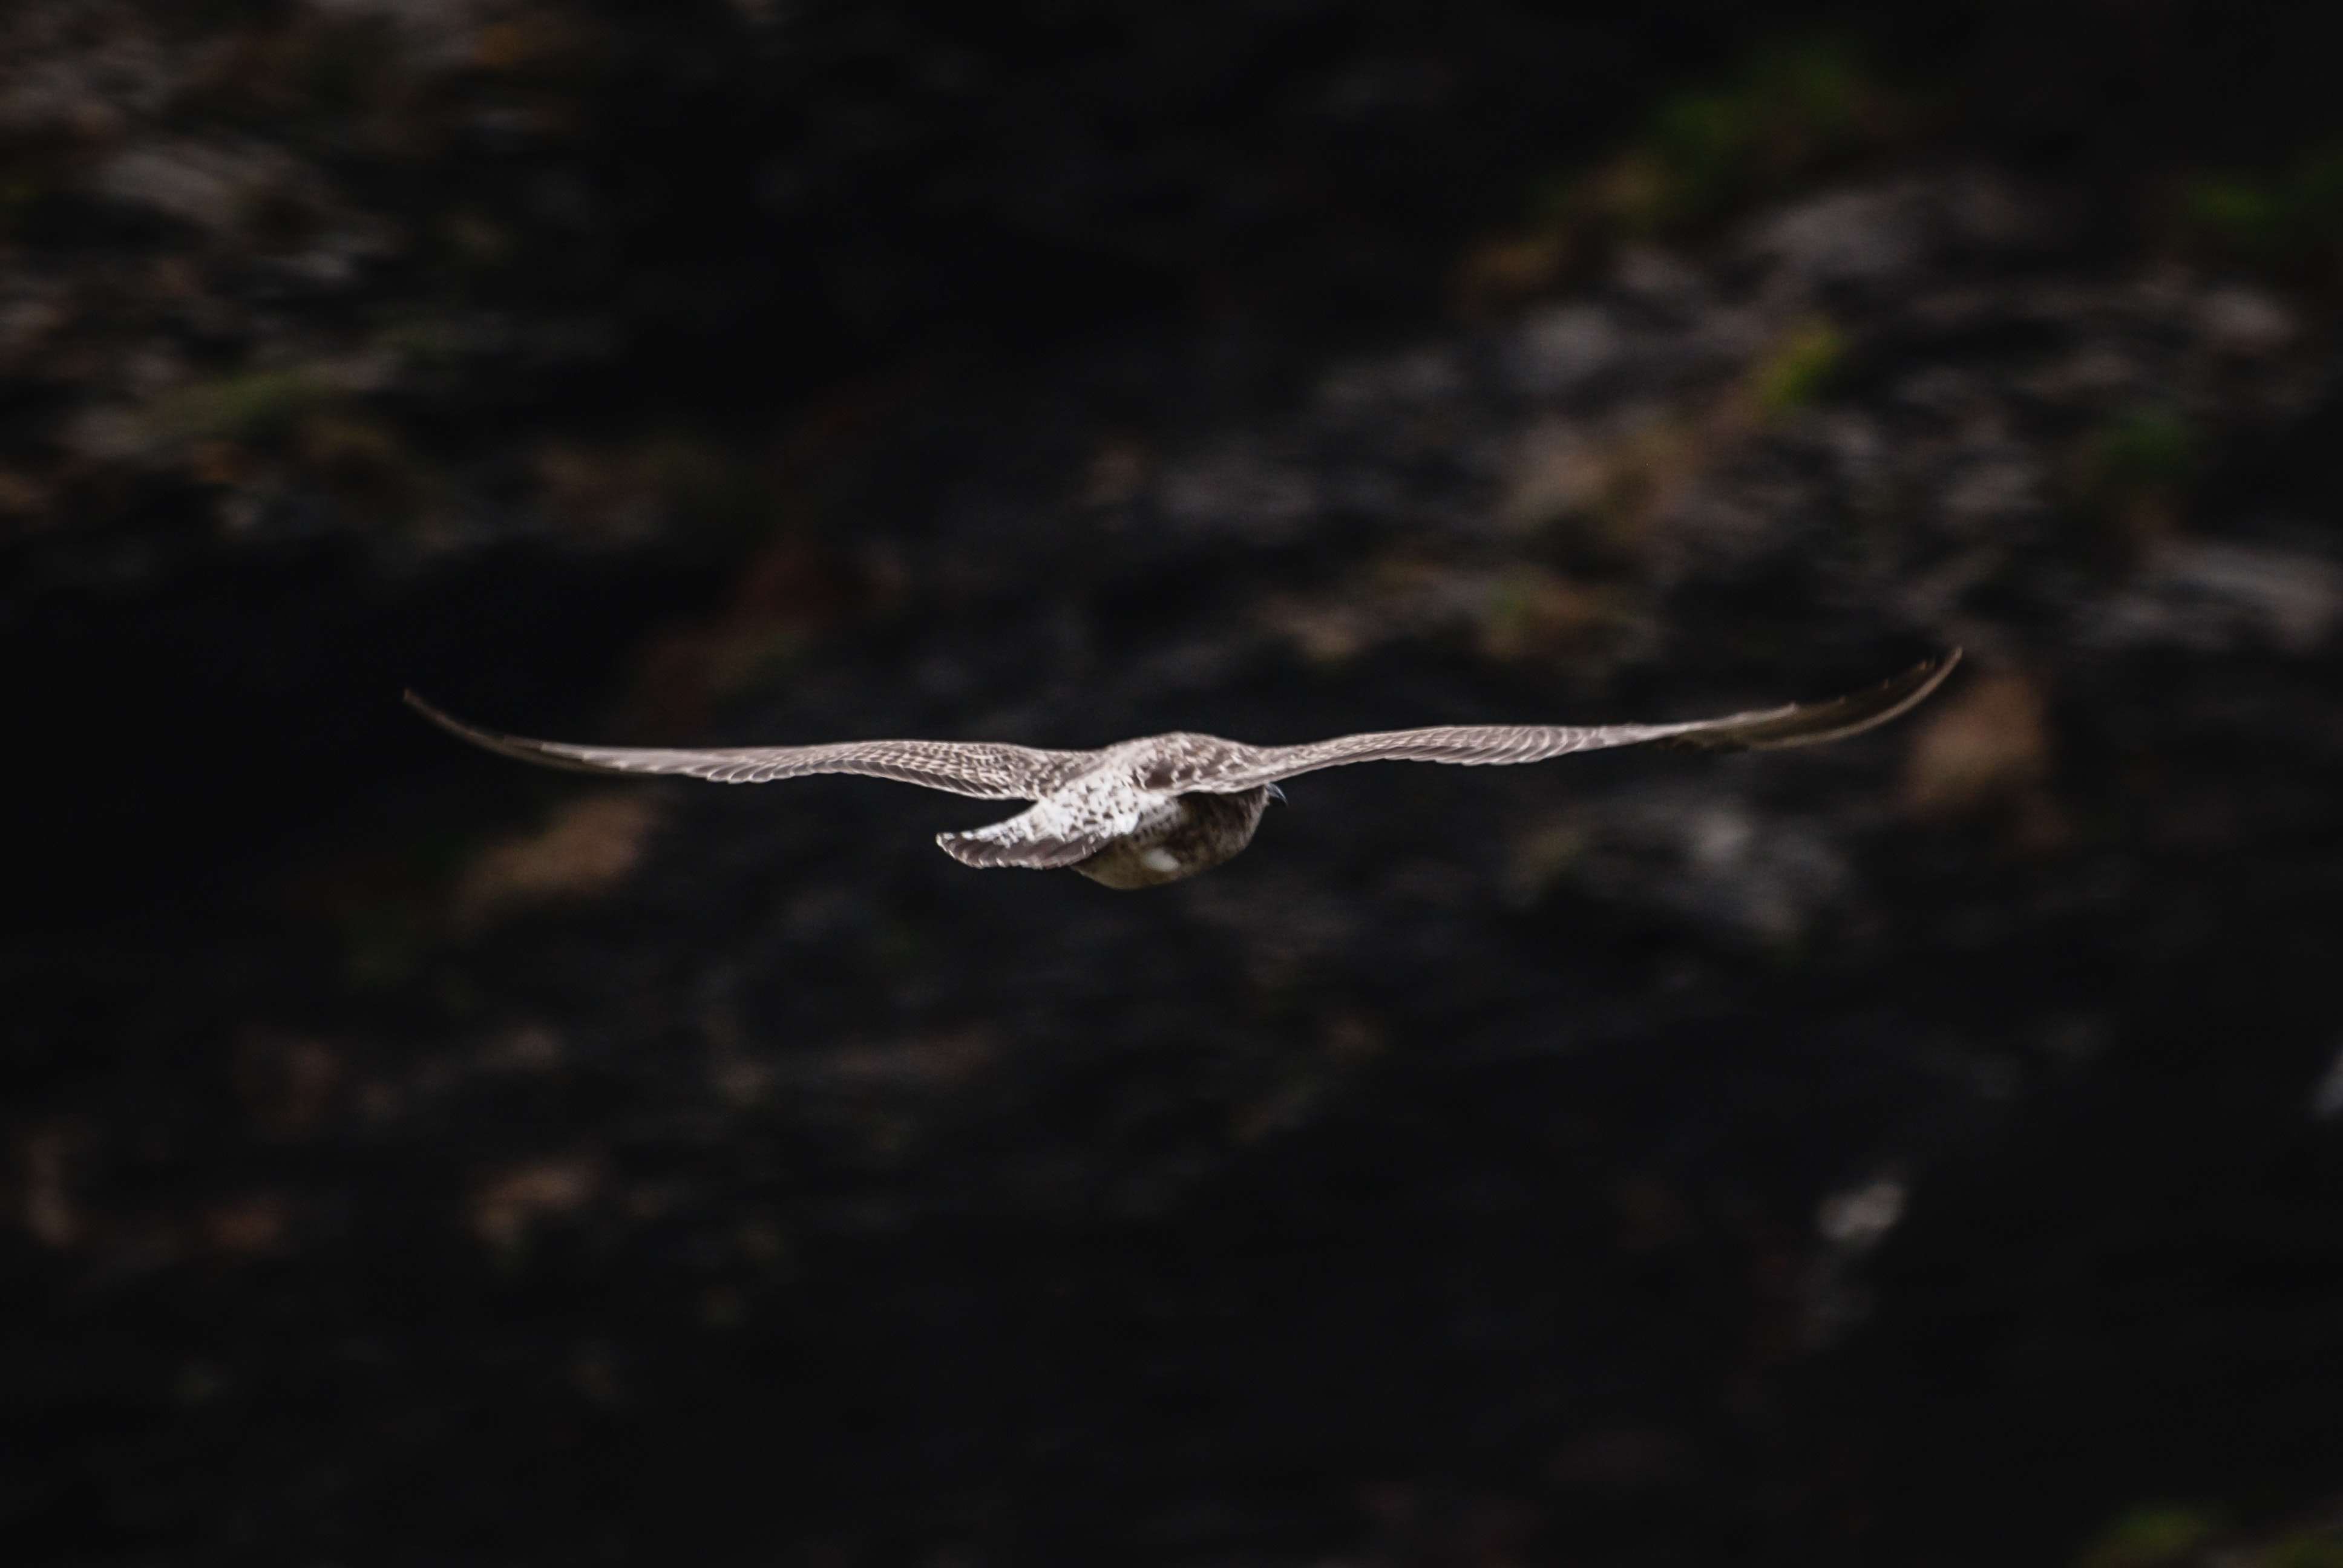
wildlife, sky, leaf, bird, wing, organism, feather